Bulgarian folk dance

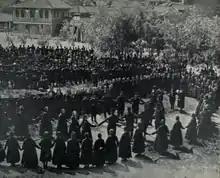
Bulgarian peasants dancing the horo c. 1906

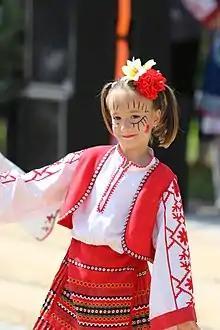
Children from Bulgaria perform folk dance

Below is a list of some Bulgarian folk dances, along with their commonly written rhythms and time signatures. The word "horo" means "dance" and is sometimes added to the name of the dance.